Electoral history of R. B. Bennett

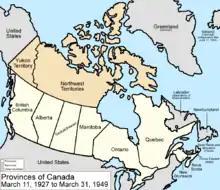
Canada during Bennett's time in office

Bennett ranks eleventh out of twenty-three prime ministers for time in office, serving one term of five years and 77 days.